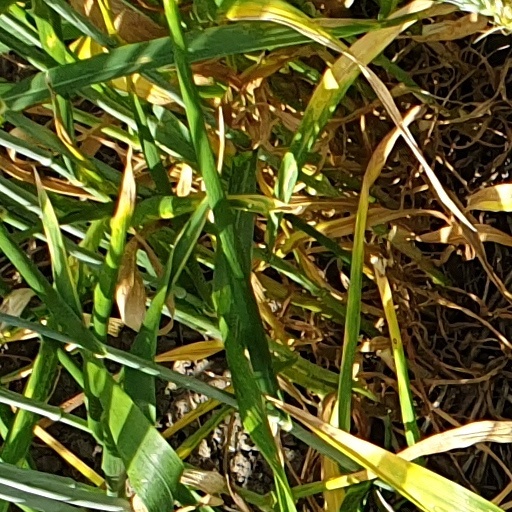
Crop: wheat